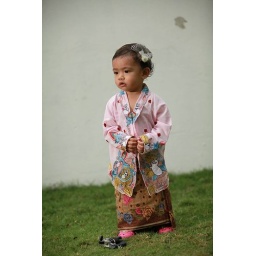
The girl in pink kebaya